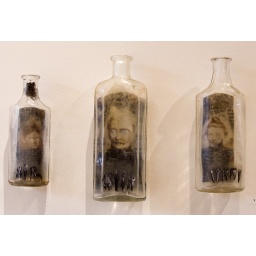
old photographs / mixed media on/in antique glass bottles by Hewn. Price: $250.00 SOLD